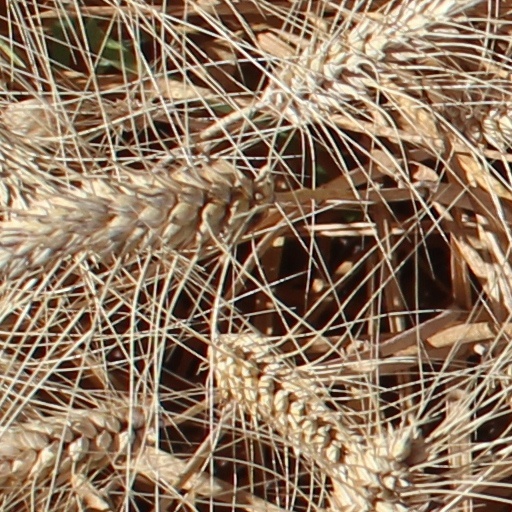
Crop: wheat